Roberto de Visiani

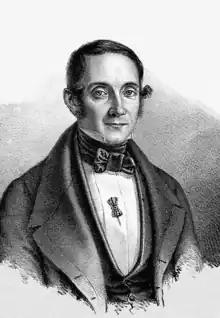
Roberto de Visiani. Lithograph by A. Rochini.

Roberto de Visiani (1800-1878) (in ) was a Dalmatian Italian botanist, naturalist and scholar. He is seen as one of the fathers of modern botany in Italy.